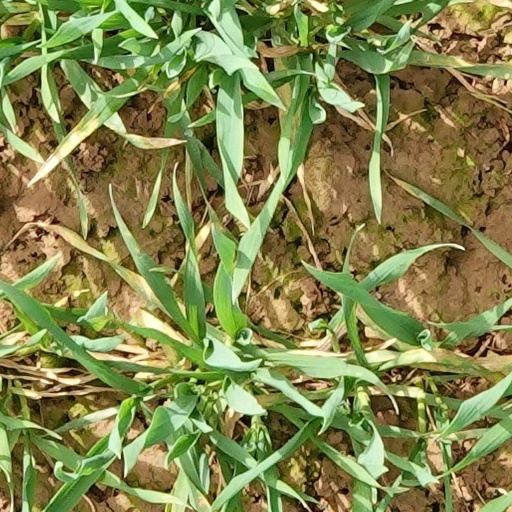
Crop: wheat